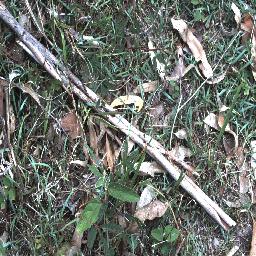
Label: negative